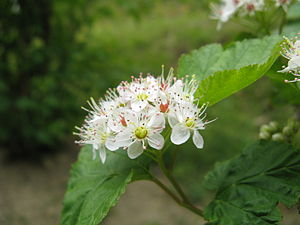
Hovedblærespiræa
Hovedblærespiræa, også skrevet Hoved-Blærespiræa, er en løvfældende busk med en opret og tæt forgrenet vækst. Hovedblærespiræa hører hjemme i den vestlige del af Nordamerika. Frugterne er oppustede, skinnende røde bælgkapsler med mange frø.